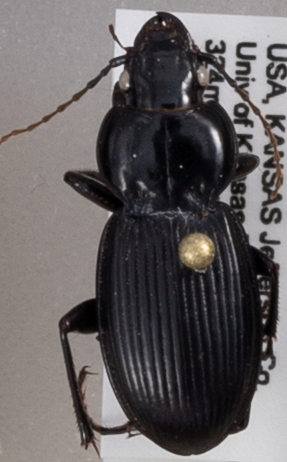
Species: Cyclotrachelus sodalis colossus
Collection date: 2019-07-23
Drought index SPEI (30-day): -0.628
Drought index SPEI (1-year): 1.45
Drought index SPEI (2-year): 0.71